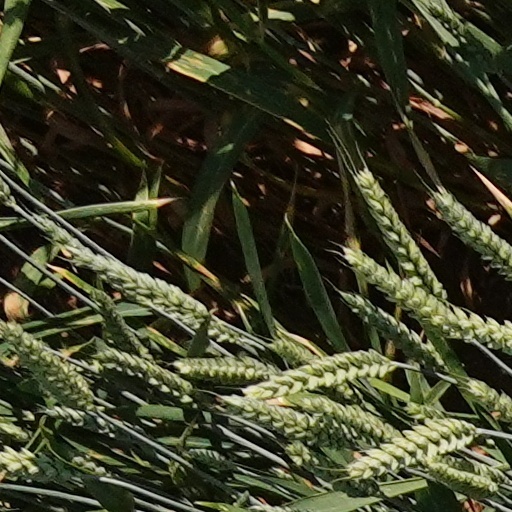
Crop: wheat